Mihalj Šilobod Bolšić

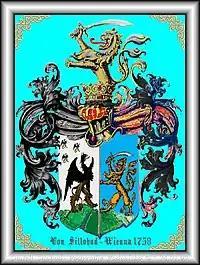
Šilobod Family Crest, awarded to Mihalj's father and brother by Queen Maria Theresa of Austria in 1758.

Mihalj was initially schooled at the Jesuit school in Samobor, Zagreb. Later, he studied philosophy at the University of Vienna and continued further education in theology at the University of Bologna. Once he finished university in 1747, he went to work as a chaplain in the towns of Tuhlje and Ivanec, in what is now Hrvatsko Zagorje. He pioneered literacy efforts for the low-income Croatian community in a number of parishes, making him a standout even in that very deprived region.